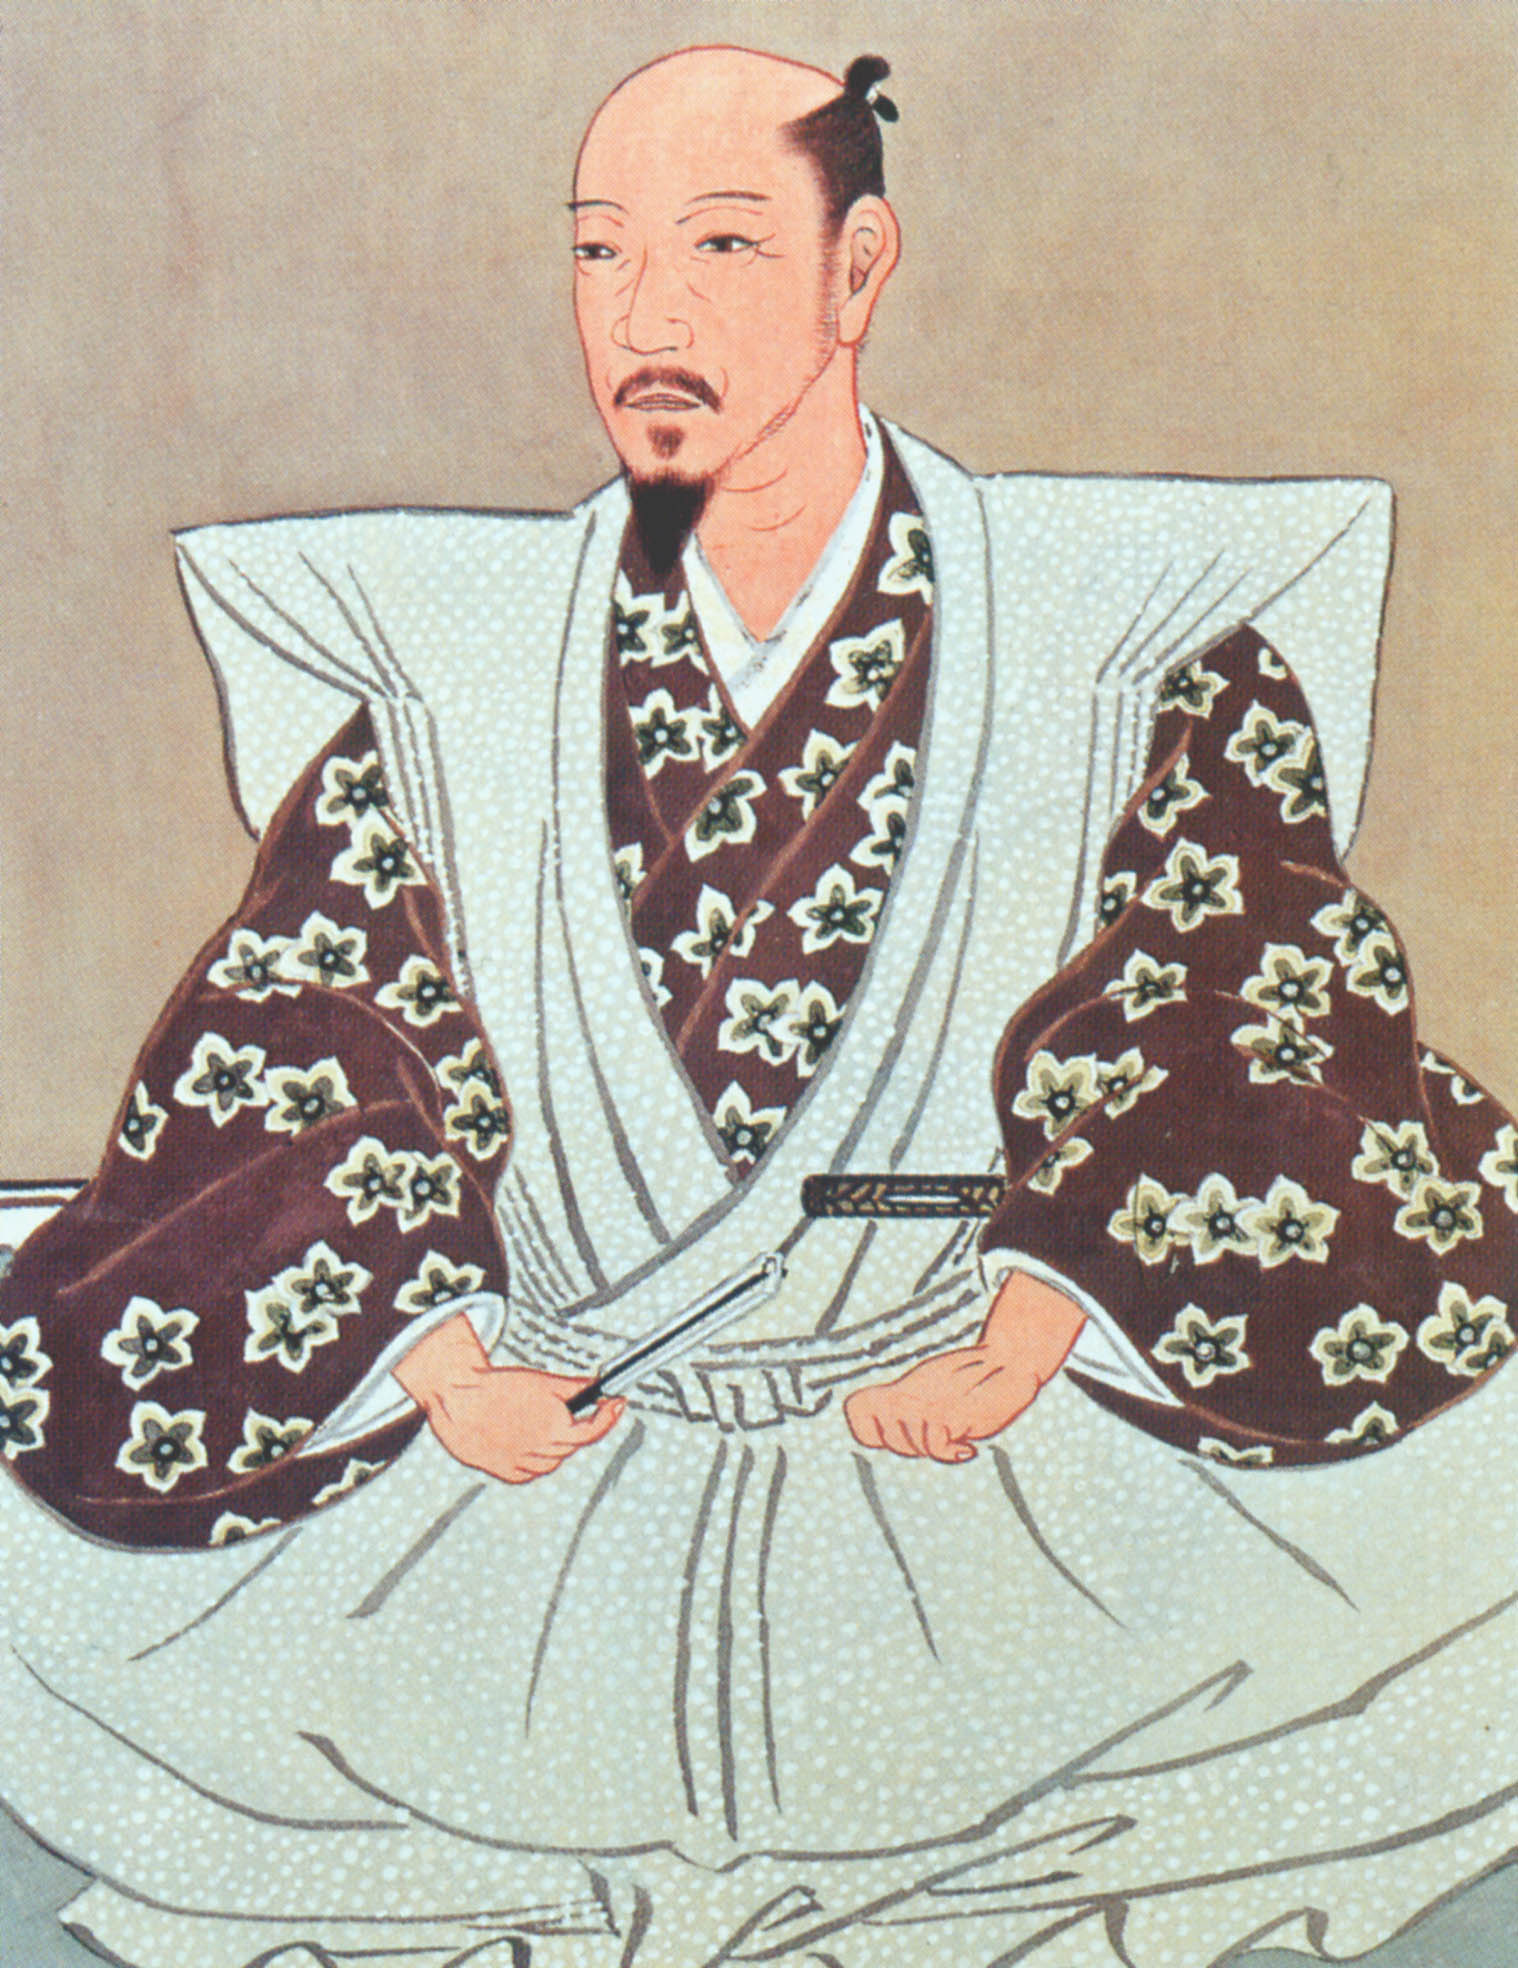
คาโต คิโยมาซะ

Infobox officeholder| name= คาโต คิโยมาซะ加藤 清正
| nationality=ณี่ปุ่น
| image= Katō Kiyomasa.jpg
| caption=ภาพของคาโต คิโยมาซซะ
| order=แคว้นคูมาโมโตะ|เจ้าแห่งคูมาโมโตะ
| term_start= ค.ศ. 1587
| term_end= 1611
| successor= คาโต ทาดาฮิโระ
| birth_date= 25 กรกฎาคม ค.ศ. 1562
| birth_place=จังหวัดโอวาริ ประเทศญี่ปุ่น
| death_place=คูมาโมโตะ (เมือง)|คูมาโมโตะ ประเทศญี่ปุ่น
| spouse=โชโจอิง
|children = โยริงอิง
|battles =ยุทธการที่ยามาซากิยุทธการที่ชิซูงาตาเกะการรุกรานคีวชูการรุกรานเกาหลีของญี่ปุ่น (พ.ศ. 2135-2141)|การรุกรานเกาหลียุทธการที่อูโดะยุทธการที่ยานางาวะ
|allegiance = File:Goshichi_no_kiri_inverted.svg|15px ตระกูลโทโยโตมิFile:Mitsubaaoi.svg|15px ยุทธการที่เซกิงาฮาระ|กองทัพตะวันออกFile:Tokugawa family crest.svg|15px รัฐบาลเอโดะ|รัฐบาลโชกุนโทกูงาวะ
| unit = File:Jyanome_(No_background_and_Black_color_drawing).svg|15px ตระกูลคาโต
| blank1 = ศาสนา
| data1 = นิจิเร็ง|พุทธแบบนิจิเร็ง
คาโต คิโยมาซะ (; 25 กรกฎาคม ค.ศ. 1562 - 2 สิงหาคม ค.ศ. 1611) เป็น"ไดเมียว"ชาวญี่ปุ่นในยุคอาซูจิ–โมโมยามะถึงยุคเอโดะ มีชื่อราชการว่า ฮิโงะ-โนะ-คามิ ชื่อวัยเด็กคือ "ยาชามารุ" และมีชื่อแรกว่า "โทราโนซูเกะ" เขาเป็นหนึ่งในหอกทั้ง 7 แห่งชิซูงาตาเกะของฮิเดโยชิ
==ชีวประวัติ==
File:Kiyomasaseitanhi.jpg|thumb|200px|left|อนุสรณ์สถานที่เกิดของคาโต คิโยมาซะ (เขตนากามูระ นาโงยะ|นครนาโงยะ)
คิโยมาซะเกิดในบริเวณที่ปัจจุบันคือเขตนากามูระ นาโงยะ|นครนาโงยะ จากคาโต คิโยตาดะ โดยอิโตะ ภรรยาของคิโยตาดะ เป็นลูกพี่ลูกน้องของแม่ของโทโยโตมิ ฮิเดโยชิE. Papinot, "Historical and Geographical Dictionary of Japan", Yokohama: Kelly & Walsh, 1910, reprint, Rutland, Vermont: Charles Tuttle, 1972, pp. 262-263 คิโยตาดะเสียชีวิตในขณะที่ลูกชายของเขา คิโยมาซะ (ในตอนนั้นมีชื่อว่า โทราโนซูเกะ) ยังคงเป็นเด็ก ไม่นานโทราโนซูเกะเข้ารับใช้ฮิเดโยชิ และใน ค.ศ. 1576 ตอนอายุ 15 ปี เขาได้รับศักดินา 170 "โคกุ"
ใน ค.ศ. 1582 เขาร่วมรบในกองทัพของฮิเดโยชิที่ยุทธการที่ยามาซากิ และต่อด้วยยุทธการที่เซกิงาฮาระใน ค.ศ. 1583 ด้วยผลงานนี้ ทำให้เขากลายเป็นหนึ่งในหอกทั้ง 7 แห่งชิซูงาตาเกะและให้รางวัลด้วยการเพิ่ม"โคกุ"อีก 3,000 อันNaramoto Tatsuya (1994). "Nihon no kassen: monoshiri jiten". (Tokyo: Shufu to Seikatsusha), p. 327
== การรุกรานเกาหลี ==
คิโยมาซะ เป็น 1 ใน 3 แม่ทัพ ในการทำสงครามกับอาณาจักรโชซ็อนครั้งที่ 2 เพื่อต่อต้านราชวงศ์โชซ็อน เขาได้เข้ายึดกรุงโซล|ฮันซ็อง เมืองหลวง (กรุงโซลในปัจจุบัน) ปูซาน และเมืองสำคัญอื่น ๆ อีกหลายเมืองในโชซ็อน และได้ชัยชนะต่อกองกำลังด่านสุดท้ายของโชซ็อนในสมรภูมิแม่น้ำอิมจิน ในปี 1592
ด้วยความเกรงกลัวต่อคิโยมาซะและกองทัพญี่ปุ่น ทำให้พระเจ้าซ็อนโจแห่งโชซ็อนต้องละทิ้งกรุงฮันซ็องและลี้ภัยไปยังเปียงยาง คิโยมาซะได้จับกุมเจ้าชายแห่งโชซ็อนสองพระองค์ไว้เป็นองค์ประกัน และบังคับให้โชซ็อนยอมแพ้
คิโยมาซะยังเป็นสถาปนิกที่มีฝีมือในการออกแบบสร้างปราสาทและป้อมปราการ ระหว่างสมรภูมิแม่น้ำอิมจิน เขาสร้างปราสาทแบบญี่ปุ่นหลายแห่งในอาณาจักรโชซ็อนเพื่อเป็นฐานบัญชาการและปกครอง ซึ่งป้อมอูลซาน หนึ่งในปราสาทของเขาได้ถูกพิสูจน์ เมื่อธันวาคม ค.ศ. 1593 กองทัพผสมโชซ็อนและต้าหมิง ได้เข้าโจมตีด้วยกำลังทางทหารกว่า 36,000 คน ญี่ปุ่นและทหาร 7,000 คนต้องป้องกันนานนับเดือน ก็ประสบความสำเร็จในการป้องกันปราสาท ทำให้ฝ่ายโชซ็อนและต้าหมิงต้องล่าถอย ในขณะเดียวกัน กำลังของญี่ปุ่นก็อ่อนลงอย่างมาก อย่างไรก็ตาม วีรกรรมครั้งนี้ถูกอิชิดะ มิตสึนาริ คู่แข่งของเขาขัดขวางไม่ให้รายงานไปยังโทโยโตมิ ฮิเดโยชิ อัครมหาเสนาบดีแห่งญี่ปุ่น หลังจากการตายของฮิเดโยชิ เขาก็ขัดแย้งขั้นรุนแรงกับมิตสึนาริ และไปอยู่ฝ่ายโทกูงาวะ อิเอซาดะ
==ช่วงท้ายและเสียชีวิต==
ระหว่างยุทธการที่เซกิงาฮาระ คิโยมาซะยังคงอยู่ในเกาะคีวชู โดยอยู่ฝ่ายกองทัพภาคตะวันออกของโทกูงาวะ อิเอยาซุ ด้วยความภักดีของเขา คิโยมาซะได้รับศักดินาในพื้นที่เดิมของคู่แข่งของเขาคือมิตสึนาริ เมื่อรวมกับศักดินาเดิมที่มีอยู่แล้ว ทำให้คิโยมาซะมีศักดินาถึง 530,000 โคกุ
ในช่วงวาระสุดท้าย คิโยมาซะพยายามทำงานเป็นคนกลางเพื่อเพิ่มความสัมพันธ์ที่ซับซ้อนระหว่างอิเอยาซุกับโทโยโตมิ ฮิเดโยริ ใน ค.ศ. 1611 ขณะอยู่ระหว่างทางทางทะเลไปหาคูมาโมโตะหลังจากการประชุมดังกล่าว หลังไปถึงไม่นานเขาล้มป่วยและเสียชีวิต ศพของเขาถูกฝังที่ฮงเมียวจิที่คูมาโมโตะ แต่ยังมีโลงศพที่จังหวัดยามางาตะและโตเกียว
คาโต ทาดาฮิโระ บุตรของเขาสืบทอดตำแหน่งฮิโงะโนะคามิ (肥後守; ผู้ว่าการจังหวัดฮิโงะ) แต่ที่ดินของเขาถูกยึดและโทกูงาวะ อิเอมิตสึทรงเนรเทศเขาใน ค.ศ. 1632 ด้วยข้อสงสัยว่า เขาอาจสมรู้ร่วมคิดต่อต้านพระองค์ ซึ่งน่าจะด้วยความชอบของโทกูงาวะ ทาดานางะ ผู้สั่งให้ทำการเซ็ปปูกุใน ค.ศ. 1633
==บุคลิกภาพ==
File:Kazuenokami Kato Kiyomasa Observing a Monkey with a Writing Brush LACMA M.84.31.456.jpg|thumb|คิโยมาซะกับลิงเลี้ยง ภาพโดยสึกิโอกะ โยชิโตชิ
เขาเป็นผู้ยึดมั่นในนิจิเร็ง|ศาสนาพุทธแบบนิจิเร็ง โดยคิโยมาซะส่งเสริมให้สร้างวัดนิจิเร็งทั่วแคว้นของตนWilliam E. Griffis (1913). "The Mikado's Empire". (New York: Harper & Brothers), p. 163 เขามีปัญหากับโคนิชิ ยูกินางะ ผู้ปกครองจังหวัดฮิโงะอีกครึ่งหนึ่ง และเป็นชาวคริสต์ โดยมีการกล่าวว่าคิโยมาซะกดขี่ข่มเหงคิริชิตัง|คริสต์ศาสนิกชนอย่างโหดร้ายGriffis, p. 163 ในยุทธการที่ฮนโดะ เขาสั่งให้ทหารผ่าท้องหญิงชาวคริสต์ทั้งหมด และตัดหัวเด็กทารกทิ้งLuís Fróis, "Furoisu Nihon-shi 12", trans. Matsuda Kiichi and Kawasaki Momota (Tokyo: Chuo-koron-shinsha, 2000), p. 32.
== อ้างอิง ==
==อ่านเพิ่ม==
*Kitajima Manji 北島万次 (2007). "Katō Kiyomasa Chōsen shinryaku no jitsuzō" 加藤清正: 朝鮮侵略の実像. Tokyo: Yoshikawa Kōbunkan 吉川弘文館.
==แหล่งข้อมูลอื่น==
* Kato Kiyomasa's wiki bio at Samurai Archives
หมวดหมู่:บุคคลในยุคอาซูจิ–โมโมยามะ
หมวดหมู่:บุคคลในยุคเอโดะ
หมวดหมู่:บุคคลจากแคว้นโอวาริ
หมวดหมู่:ไดเมียว